Comas District, Lima

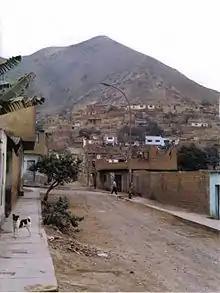
A street in Comas in 1993

During its first years of existence, Comas was a "pueblo joven" (human settlement). Its humble beginnings were a direct result of the many organized migrations led by immigrants from the highlands during the 1970s. Most of these peasants arrived from the regions of Junín and Huacanvelica in the central "sierra" of Peru.